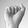
ASL letter: A